Gone Home

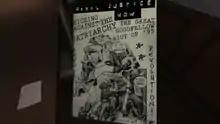
The player explores objects around the house to piece together the story. Much of the game's art is influenced by the riot grrrl movement of the mid-1990s.

The game features music from the riot grrrl bands Heavens to Betsy and Bratmobile; Fullbright knew of their Portland-based label Kill Rock Stars, and worked early on with them to secure the rights to the music once they had settled on the locale and time period. After showing the game at Grrrl Front Fest, a Portland riot grrrl music festival, it attracted the attention of a local band, The Youngins, who went on to provide the music for Girlscout, the fictional band in the game. The game's original musical score was composed by Chris Remo, Gaynor's friend and co-host from the "Idle Thumbs" podcast, and featuring over 30 minutes of music that accompany the game's main exploration gameplay, with unique music also scored to each of the game's audio logs.